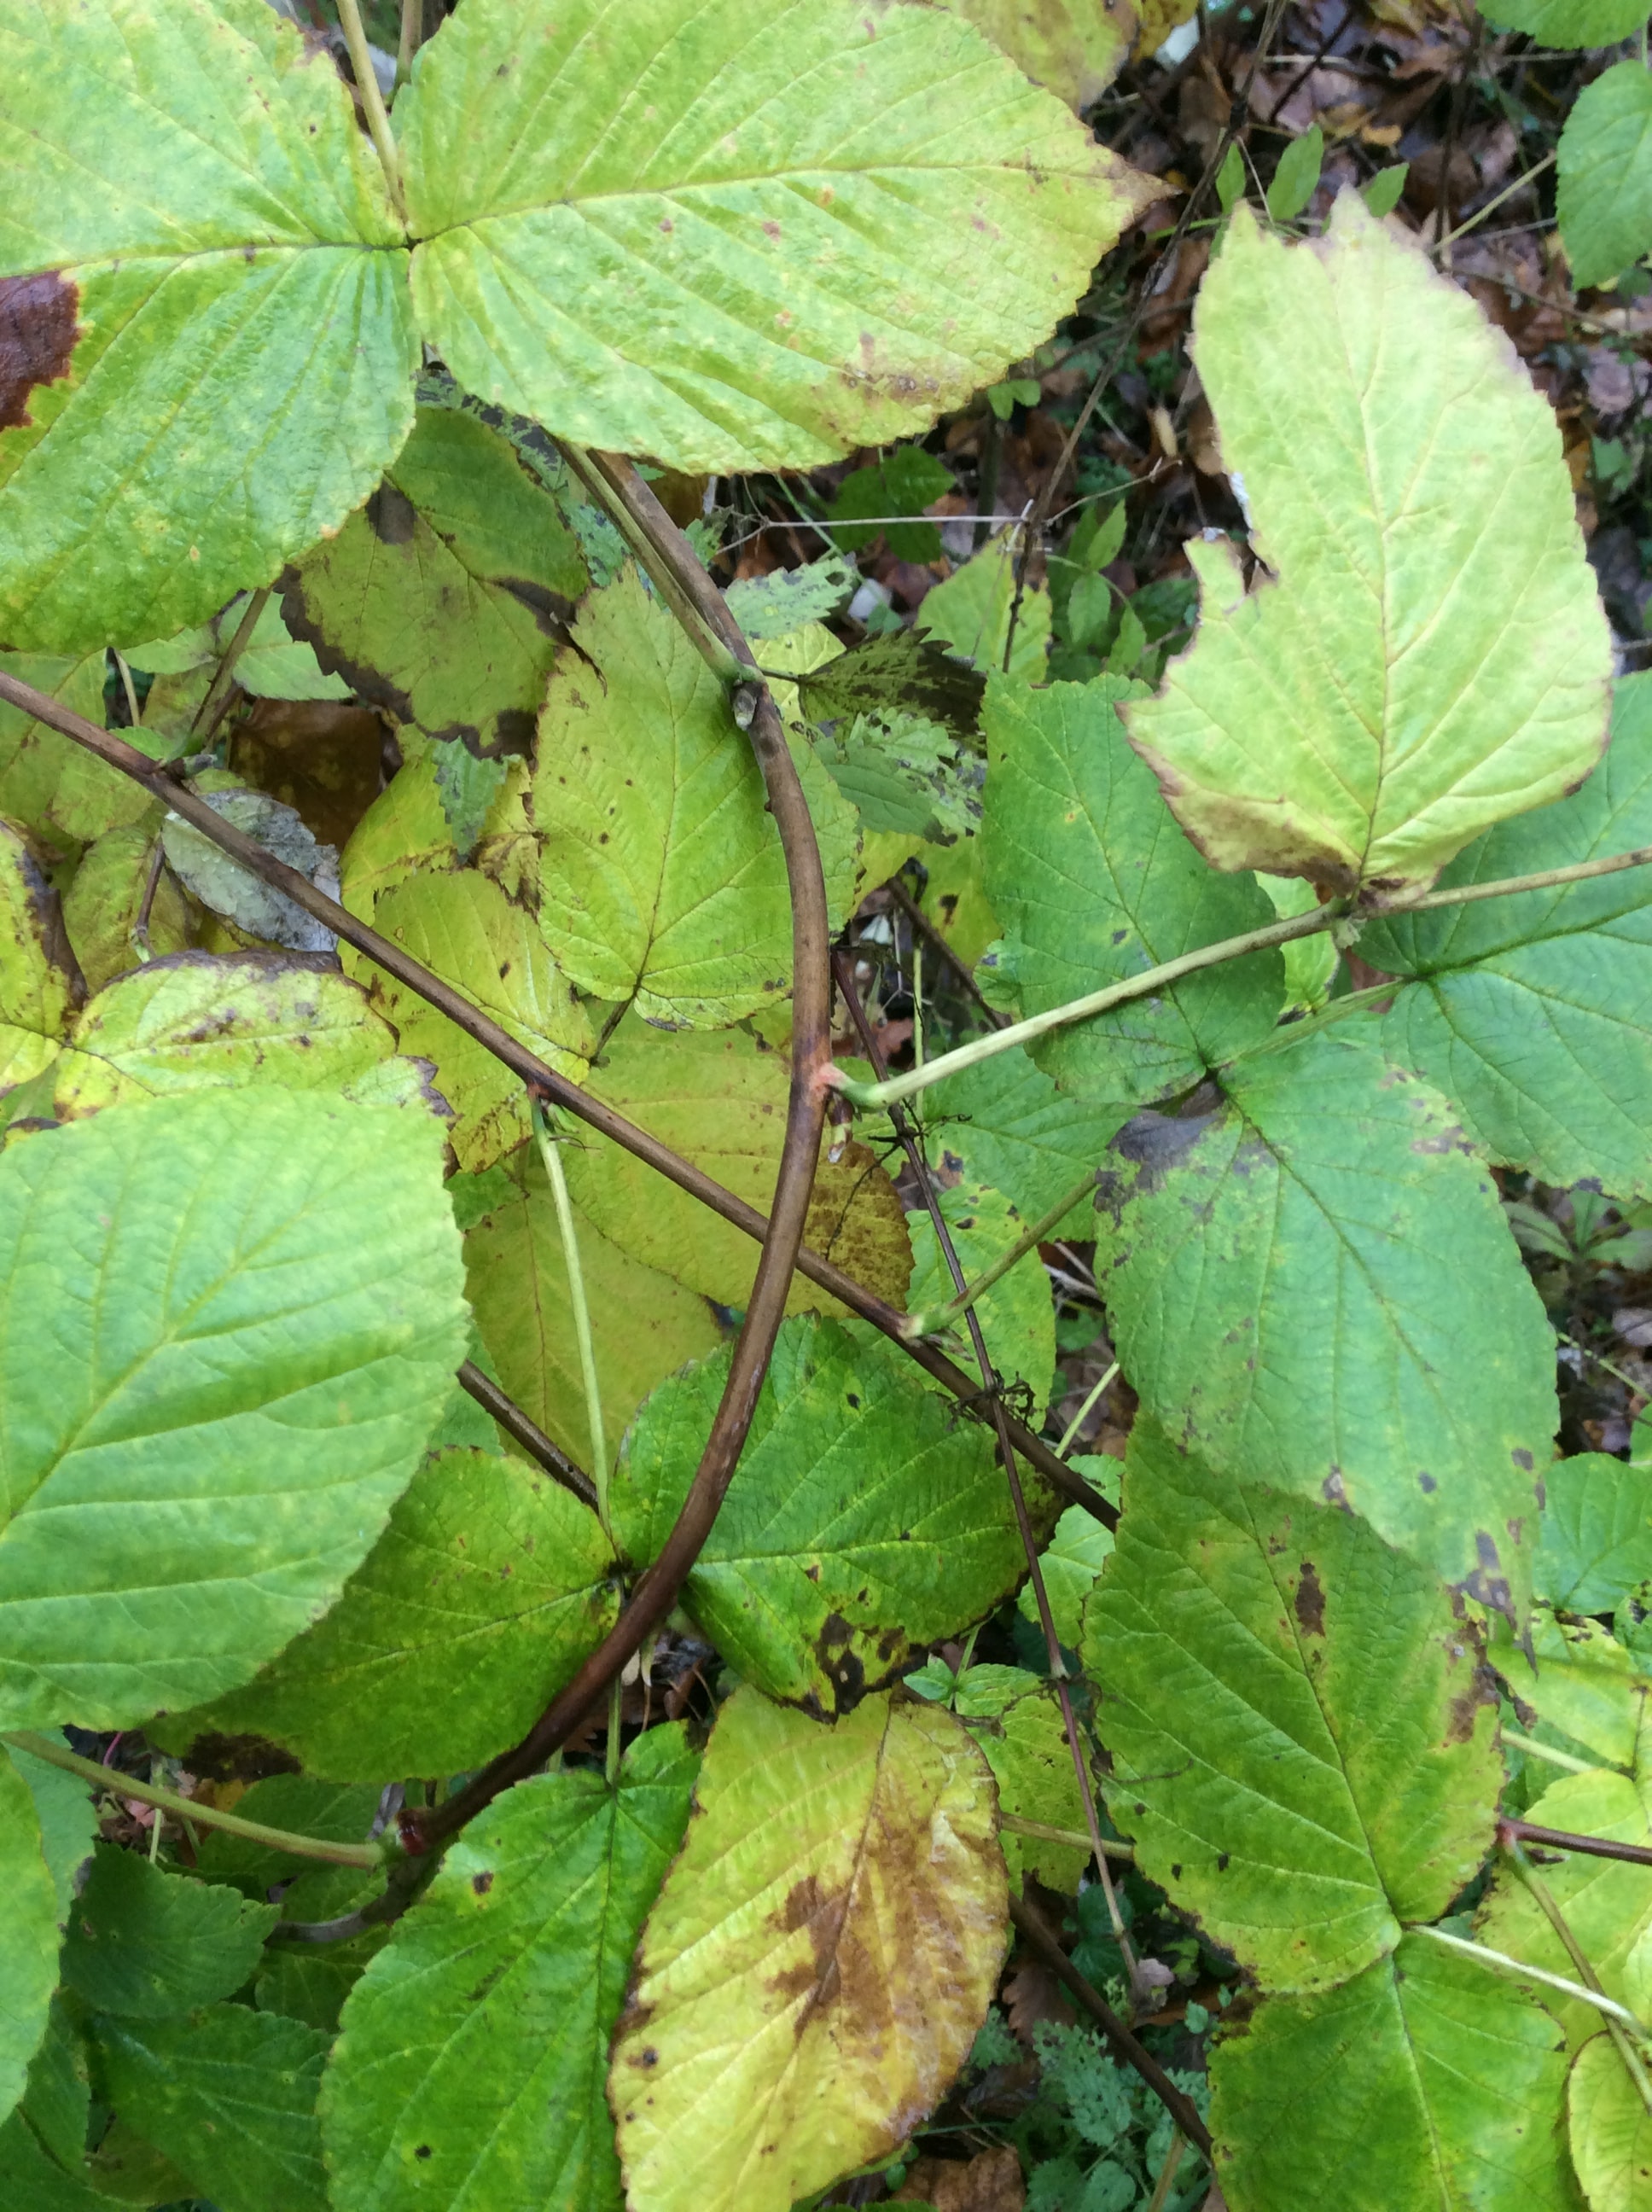
leaves, autumn, plant, leaf, fruit, tree, woody plant, food, terrestrial plant, flowering plant, groundcover, flower, plant pathology, twig, annual plant, fruit tree, grapevine family, herb, produce, vitis, herbaceous plant, plant stem, subshrub, perennial plant, Menispermaceae, nettle family, mulberry family, birch family, liverwort